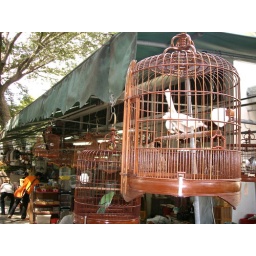
Pictures from the Yuen Po bird market in Mongkok. Taken July 2007.